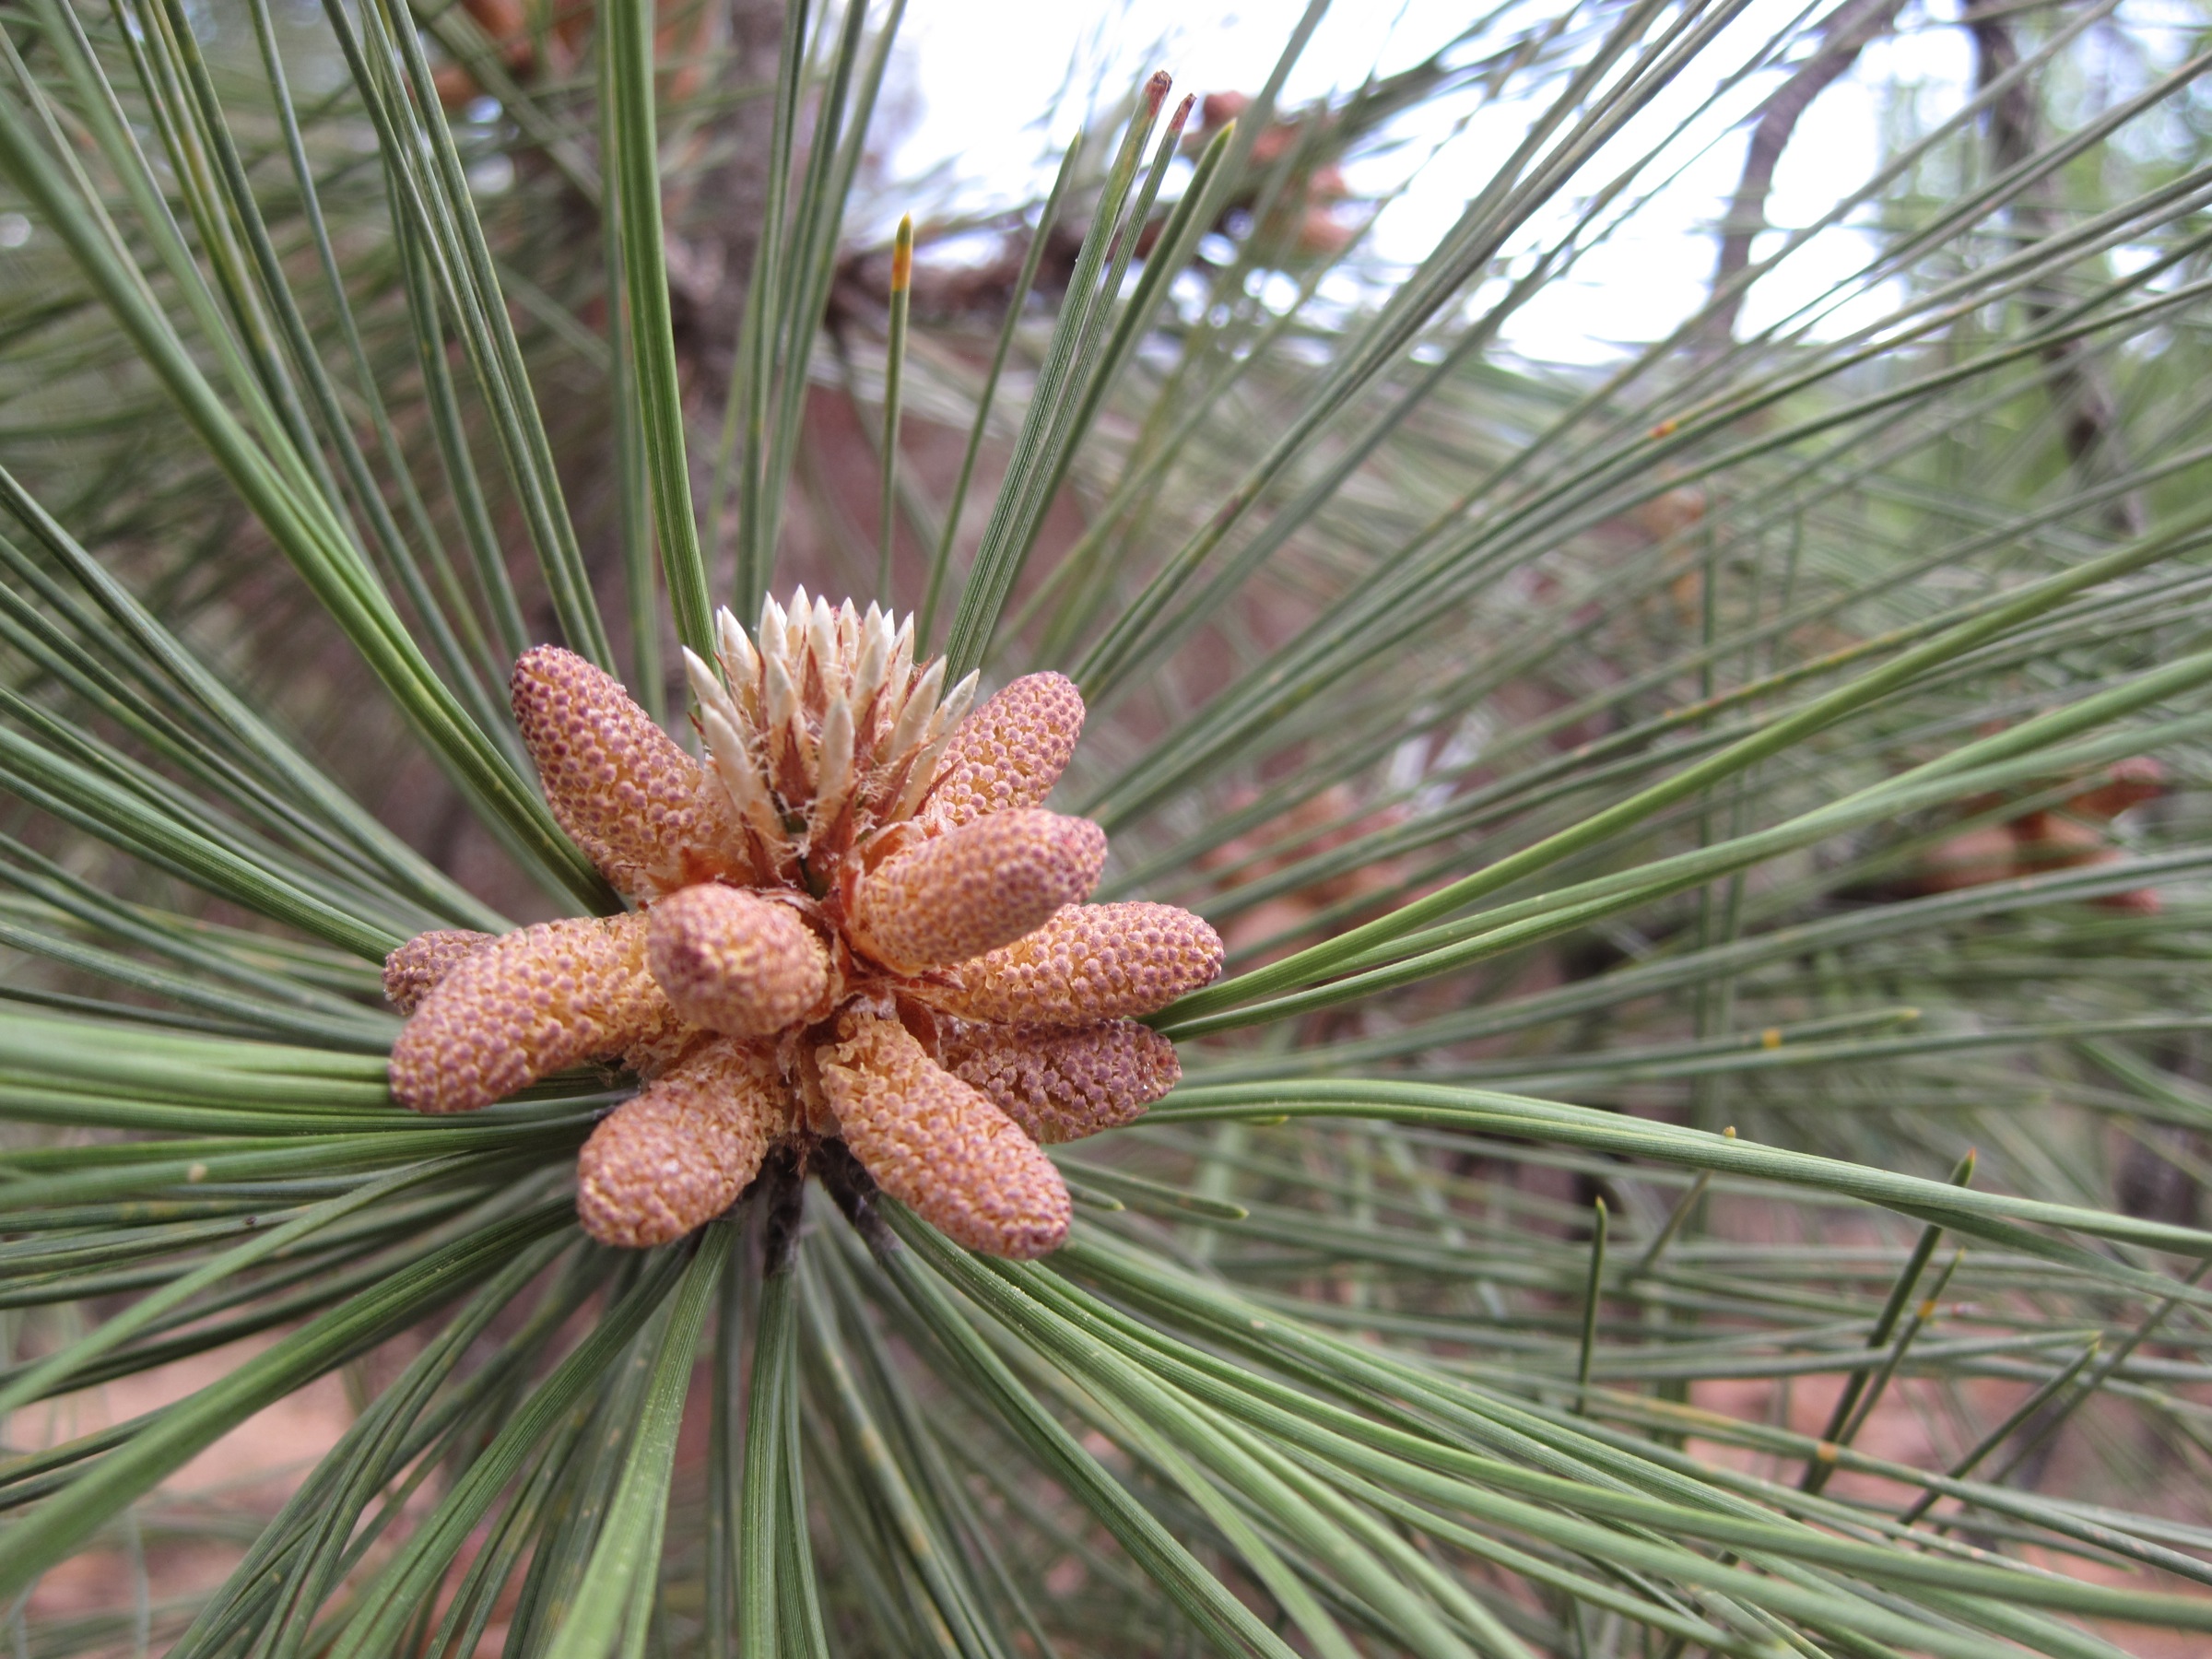
tree, branch, plant, leaf, flower, pine, evergreen, botany, fir, flora, twig, conifer, spruce, larch, flowering plant, pine family, grass family, woody plant, land plant, arecales